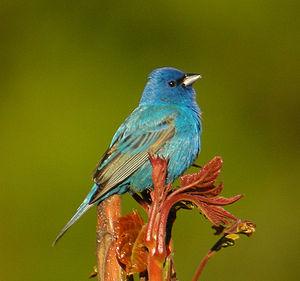
Pape indigo (Passerina cyanea). Hrvatski: Passerina cyanea.
La notion de « piège écologique » peut avoir plusieurs sens :
Cette liste des oiseaux au Canada provient de Bird Checklists of the World en date du mois de juillet 2018.
En ornithologie, l'appellation Pape désigne des espèces d'oiseaux de plusieurs genres de l'ordre des Passeriformes. La plupart d'entre eux sont aussi appelés passerins ou diamants.